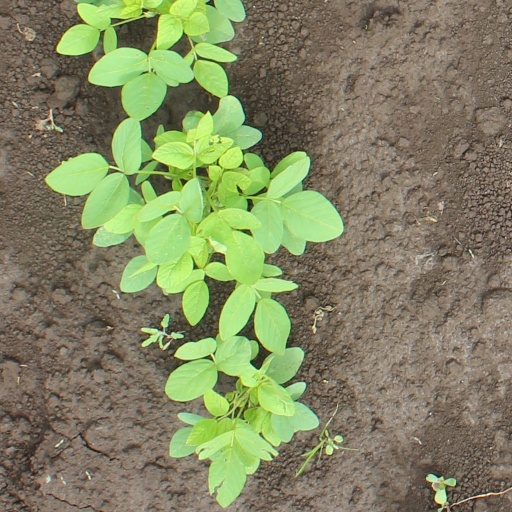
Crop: soybean